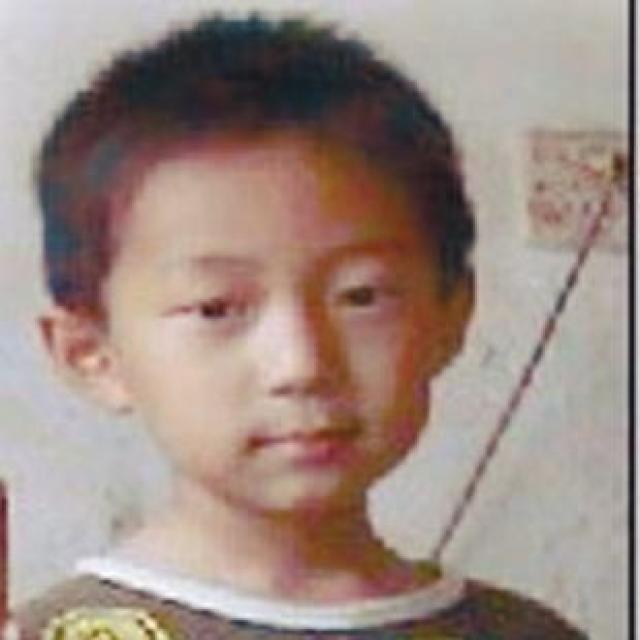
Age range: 0-12